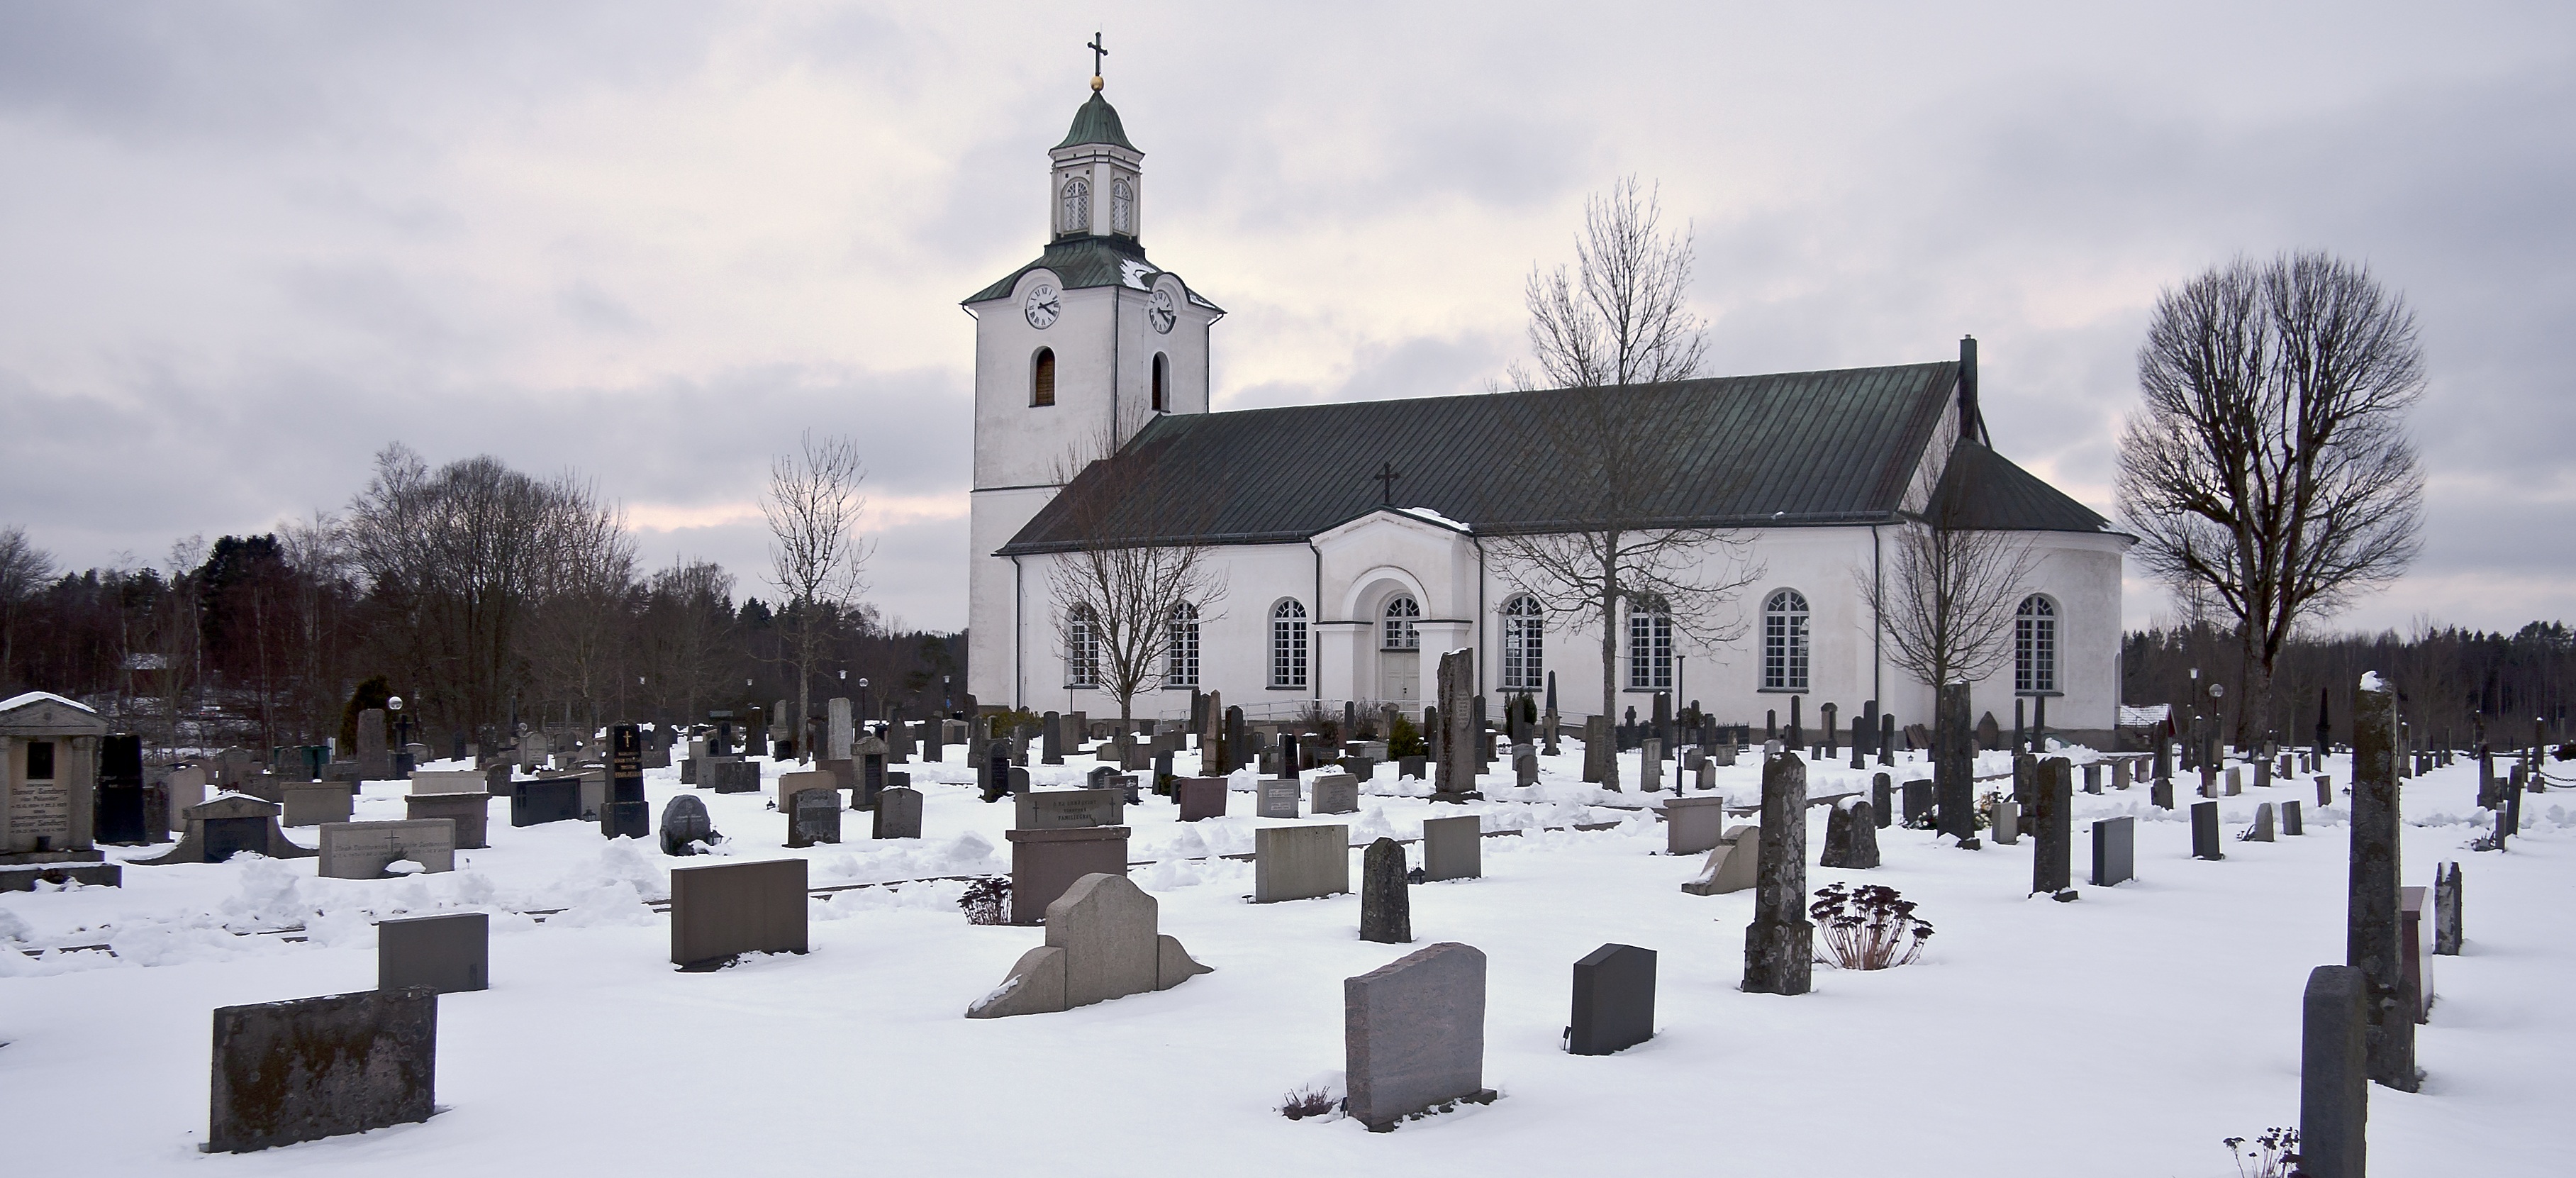
snow, winter, architecture, building, old, rural, church, chapel, cemetery, christian, dead, season, place of worship, graveyard, headstones, churchyard, tombstones